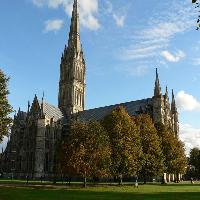
Weather: sun or clear